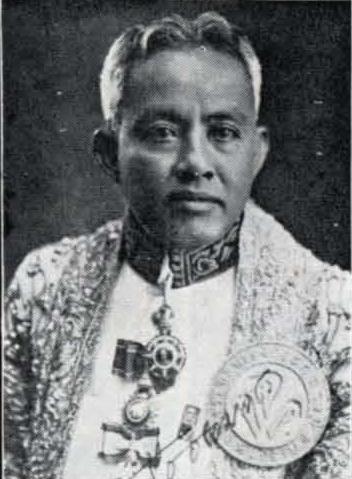
พระยาศรีธรรมราช (ทองคำ กาญจนโชติ)

| name = พระยาศรีธรรมราช (ทองคำ กาญจนโชติ)
| image = พระยาศรีธรรมราช (ทองคำ กาญจนโชติ).jpg
| imagesize = 180px
| order = องคมนตรี|กรรมการองคมนตรี
| term_start = 3 เมษายน 2471
| term_end = 31 มีนาคม 2474
| order2 = สมุหเทศาภิบาลจังหวัดสงขลา
| term_start2 = พ.ศ. 2470
| term_end2 = พ.ศ. 2476
| birth_date = 18 กันยายน พ.ศ. 2427
| birth_place = อำเภอท่าเรือ จังหวัดพระนครศรีอยุธยา
| death_date = หนังสืออนุสรณ์งานศพ "พระยาศรีธรรมราช (ทองคำ กาญจนโชติ)"
มหาอำมาตย์ตรีราชกิจจานุเบกษา, พระราชทานยศ, เล่ม ๔๔ ตอนที่ ๐ ง หน้า ๙๕, ๔ เมษายน ๒๔๗๐ พระยาศรีธรรมราช (ทองคำ กาญจนโชติ)ราชกิจจานุเบกษา, พระราชทานสัญญาบัตรบรรดาศักดิ์, เล่ม ๔๔ ตอนที่ ๐ ง หน้า ๒๗๑๐, ๒๗ พฤศจิกายน ๒๔๗๐ (18 กันยายน พ.ศ. 2427 - 16 มกราคม พ.ศ. 2497) อดีตสมุหเทศาภิบาลจังหวัดสงขลา อดีตกรรมการองคมนตรี และ อดีตสมาชิกสภาผู้แทนราษฎรจังหวัดสงขลา 1 สมัย
== ประวัติ ==
พระยาศรีธรรมราช (ทองคำ กาญจนโชติ) เกิดเมื่อวันที่ 18 กันยายน พ.ศ. 2427
พระยาศรีธรรมราช (ทองคำ กาญจนโชติ) เสียชีวิต เมื่อวันที่ 16 มกราคม พ.ศ. 2497 สิริอายุ 69 ปี
==การทำงาน==
พระยาศรีธรรมราช (ทองคำ กาญจนโชติ) เคยดำรงตำแหน่งเป็น สมุหเทศาภิบาลจังหวัดสงขลา ในช่วง พ.ศ. 2470 ถึง พ.ศ. 2476
== งานการเมือง ==
พระยาศรีธรรมราช (ทองคำ กาญจนโชติ) ลงเลือกตั้งสมาชิกสภาผู้แทนราษฎรครั้งแรกใน พ.ศ. 2489|พ.ศ. 2481 และได้รับเลือกตั้งในครั้งแรก และครั้งเดียวสมุดภาพสมาชิกรัฐสภา ๒๔๗๕ - ๒๕๐๒. สำนักงานเลขารัฐสภา. 2502
พระยาศรีธรรมราช (ทองคำ กาญจนโชติ) ได้รับโปรดเกล้าฯ แต่งตั้งให้เป็น รัฐมนตรีไม่ประจำกระทรวง เมื่อ พ.ศ. 2487 ในรัฐบาลพันตรีควง อภัยวงศ์ (ครม.11)
=== สมาชิกสภาผู้แทนราษฎร ===
พระยาศรีธรรมราช (ทองคำ กาญจนโชติ) ได้รับการเลือกตั้งเป็นสมาชิกสภาผู้แทนราษฎรมาแล้ว 1 สมัย คือ
# การเลือกตั้งสมาชิกสภาผู้แทนราษฎรไทยเป็นการทั่วไป มกราคม พ.ศ. 2489|การเลือกตั้งสมาชิกสภาผู้แทนราษฎรไทยเป็นการทั่วไป มกราคม พ.ศ. 2481 จังหวัดสงขลา
== เครื่องราชอิสริยาภรณ์ ==
ราชกิจจานุเบกษา, เครื่องราชอิสริยาภรณ์จุลจอมเกล้าฝ่ายหน้าและฝ่ายใน, เล่ม ๔๖ ตอนที่ ๐ ง หน้า ๒๙๓๒, ๑ ธันวาคม ๒๔๗๒
ราชกิจจานุเบกษา, พระราชทานเครื่องราชอิสริยาภรณ์และเหรียญ , เล่ม ๔๔ ตอนที่ ๐ ง หน้า ๒๕๗๖, ๒๐ พฤศจิกายน ๒๔๗๐
ราชกิจจานุเบกษา, ส่งเครื่องราชอิสริยาภรณ์ไปพระราชทาน, เล่ม ๓๗ ตอนที่ ๐ ง หน้า ๔๒๒๗, ๒๗ มีนาคม ๒๔๖๓
ราชกิจจานุเบกษา, พระราชทานเหรียญจักรพรรดิมาลา, เล่ม ๔๔ ตอนที่ ๐ ง หน้า ๓๘๖๗, ๔ มีนาคม ๒๔๗๐
ราชกิจจานุเบกษา, พระราชทานเหรียญรัตนาภรณ์รัชกาลปัจจุบัน, เล่ม ๓๒ ตอนที่ ๐ ง หน้า ๙๑๙, ๑ สิงหาคม ๒๔๕๘
ราชกิจจานุเบกษา, พระราชทานเหรียญรัตนาภรณ์, เล่ม ๕๐ ตอนที่ ๐ ง หน้า ๒๓๖๙, ๒๖ พฤศจิกายน ๒๔๗๖
== อ้างอิง ==
หมวดหมู่:บุคคลจากอำเภอท่าเรือ
หมวดหมู่:บรรดาศักดิ์ชั้นพระยา|ศรีธรรมราช
หมวดหมู่:ข้าราชการพลเรือนชาวไทย
หมวดหมู่:ผู้ว่าราชการจังหวัดสงขลา
หมวดหมู่:นักการเมืองไทย
หมวดหมู่:รัฐมนตรีไทยที่ไม่ได้ประจำกระทรวง
หมวดหมู่:สมาชิกสภาผู้แทนราษฎรจังหวัดสงขลา
หมวดหมู่:สมาชิกวุฒิสภาไทยแบบแต่งตั้ง
หมวดหมู่:สมาชิกกองเสือป่า
หมวดหมู่:ผู้ได้รับเครื่องราชอิสริยาภรณ์ ท.ม.
หมวดหมู่:ผู้ได้รับเครื่องราชอิสริยาภรณ์ ต.ช.